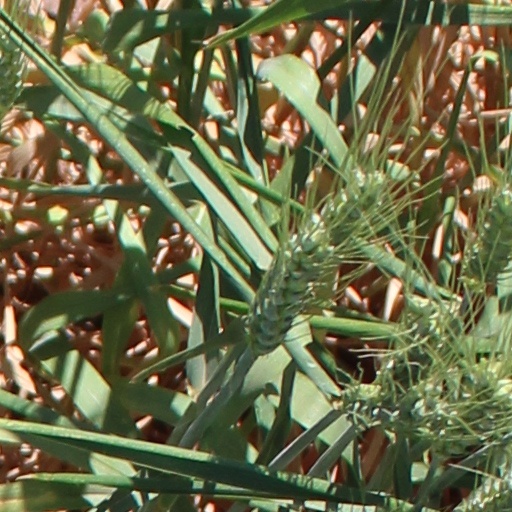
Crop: wheat